Avon High School (Connecticut)

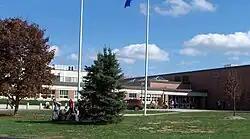

Avon High School is a public high school in Avon, Connecticut, United States, serving grades 9–12. The principal since the 2022–2023 school year is Dr. Stephanie Lockhart.